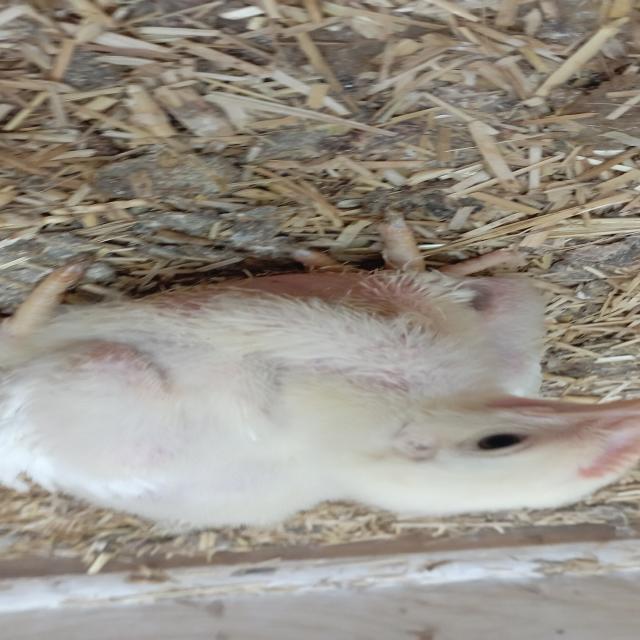
Weight: 679 g